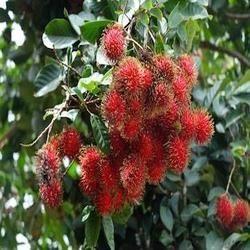
Label: Rambutan